Thomas van der Wilt

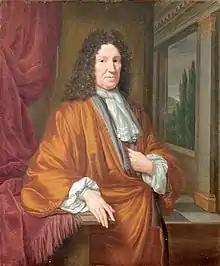
Portrait of Hendrik van Deventer

Thomas van der Wilt (1659–1733) was an 18th-century painter from the Dutch Republic.